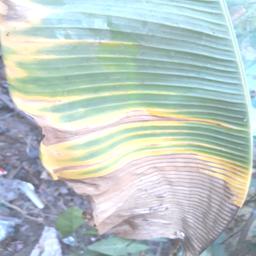
Label: POTASSIUM DEFICIENCY